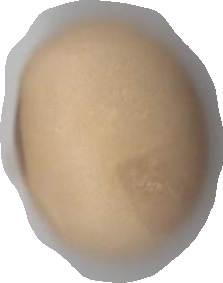
Variety: Anjasmoro